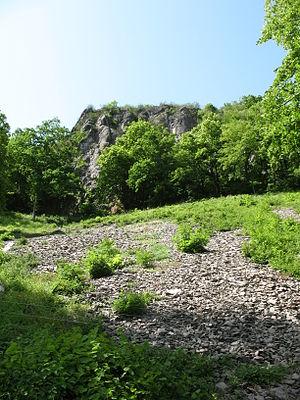
Le Hohentwiel est un volcan éteint d'Allemagne situé dans les environs du lac de Constance, dans l'Hegau. Emblème de la ville de Singen, ce sommet de 686 mètres d'altitude présente à son sommet les ruines de son ancien château fort.